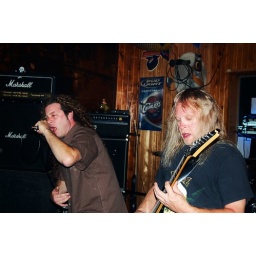
century bar in van wert, oh.